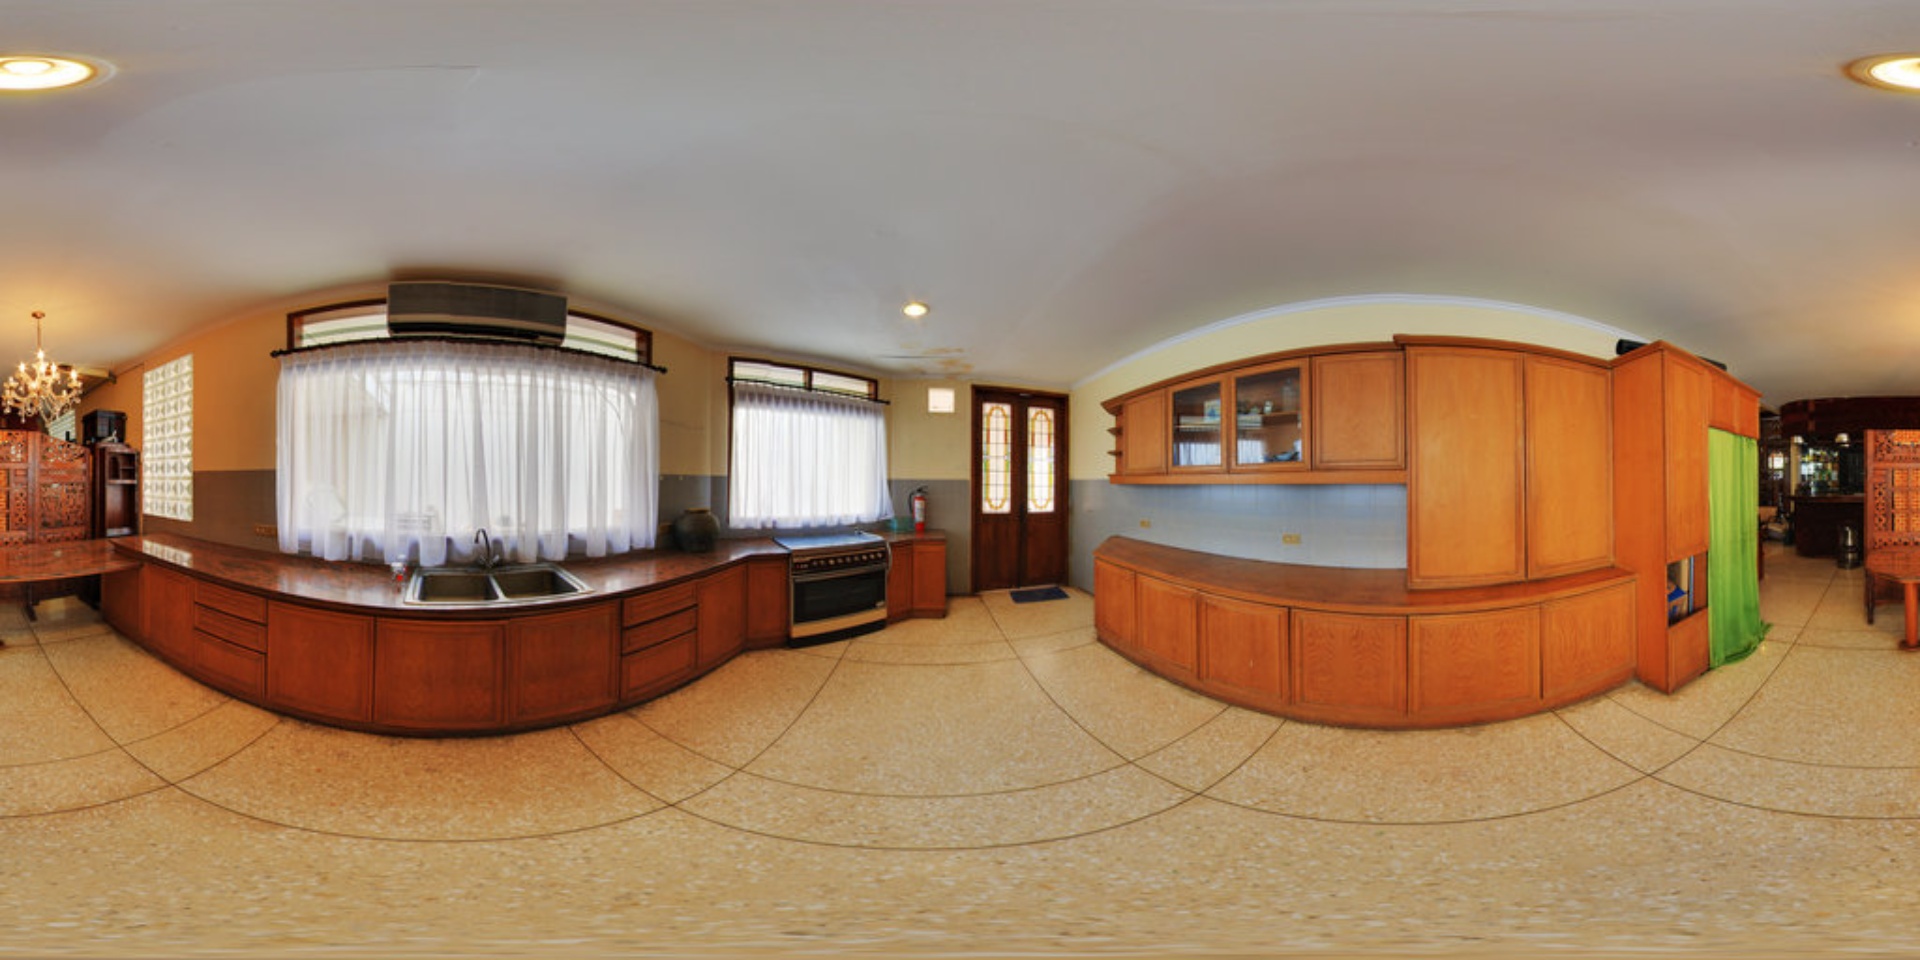
Referred object: the red fire extinguisher by the door

Referred object: the double stainless steel sink